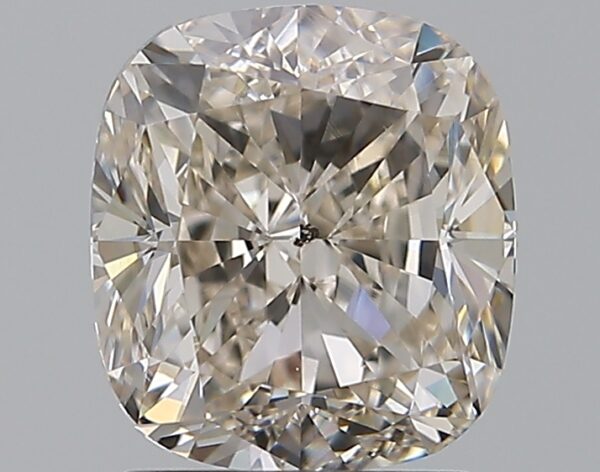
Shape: cushion
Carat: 2.01
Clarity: SI1
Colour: L
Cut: EX
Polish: EX
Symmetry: EX
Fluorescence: M
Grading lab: GIA
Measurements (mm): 7.44 x 6.73 x 4.6